Chay Suede

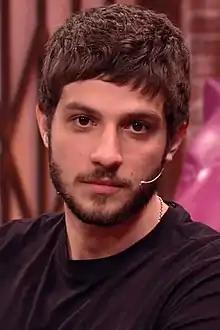
Suede on the Lady Night program in 2019

Roobertchay Domingues da Rocha Filho (born 30 June 1992), known professionally as Chay Suede, is a Brazilian actor and singer-songwriter.